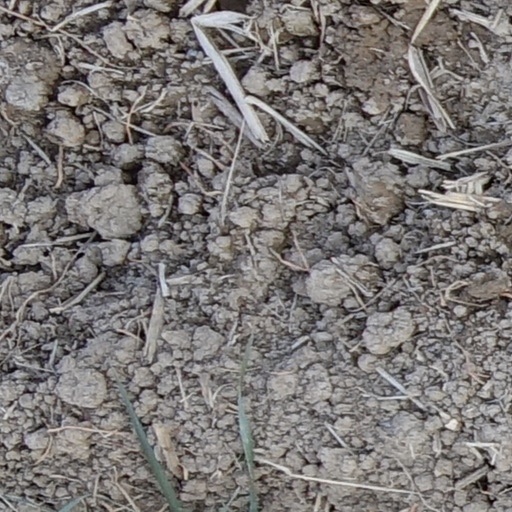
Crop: wheat